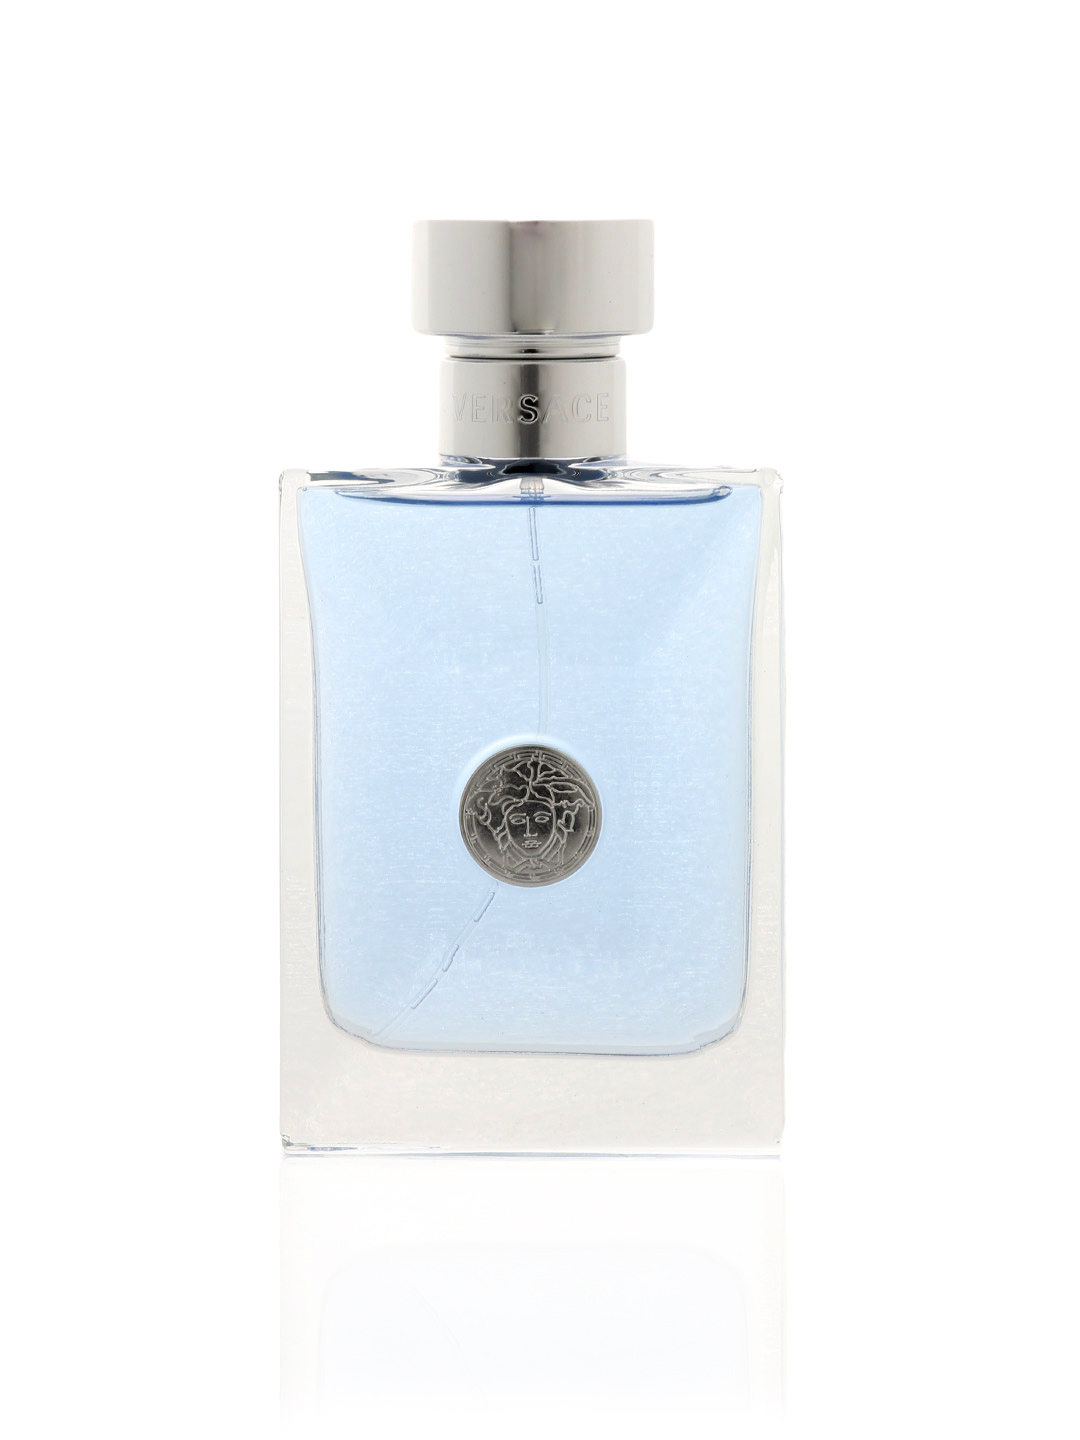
Versace Men Pour Homme Perfume
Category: Personal Care / Fragrance / Perfume and Body Mist
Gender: Men
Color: Black
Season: Spring 2017
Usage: Casual